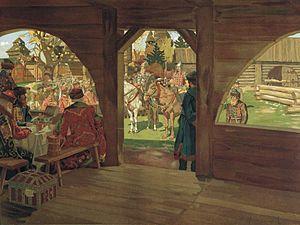
La grande-principauté de Moscou est l'un des États russes médiévaux, le plus puissant avec la république de Novgorod. Il avait pour centre Moscou et exista sous ce nom entre 1328 et 1547, après s'être appelé la principauté de Moscou de 1263 à 1328.